University of Potsdam

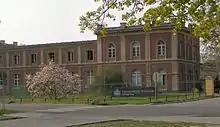
The New Palace campus of the University of Potsdam

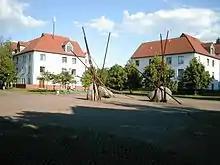
The student village on the Babelsberg Campus

New Palace, Sanssouci (Am Neuen Palais): Faculties of Philosophy, Institutes of Mathematics and Sports. The university's main campus, which includes the Auditorium Maximum, is situated in the immediate proximity of Park Sanssouci. The Communs – the prestigious annexes of the New Palace are home to some of the institutes of the Faculty of Arts. The eighteenth century baroque buildings, which disguise their former purpose as the Palace's offices and service rooms with staircases, porticos, cupolas, and rich ornamentation, are currently home to the university's presidential office and administration. The Institutes of Sports Science and Sports Medicine as well as the Institute for Mathematics can be found on the Campus Am Neuen Palais.